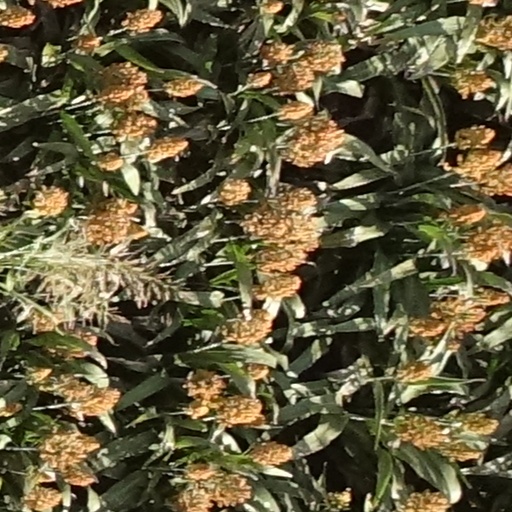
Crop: sorghum